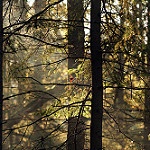
Label: forest